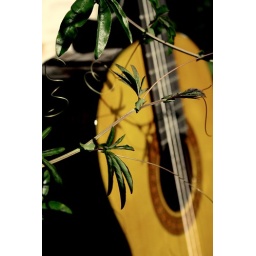
I want every girl in the world to pick up a guitar and start screaming.